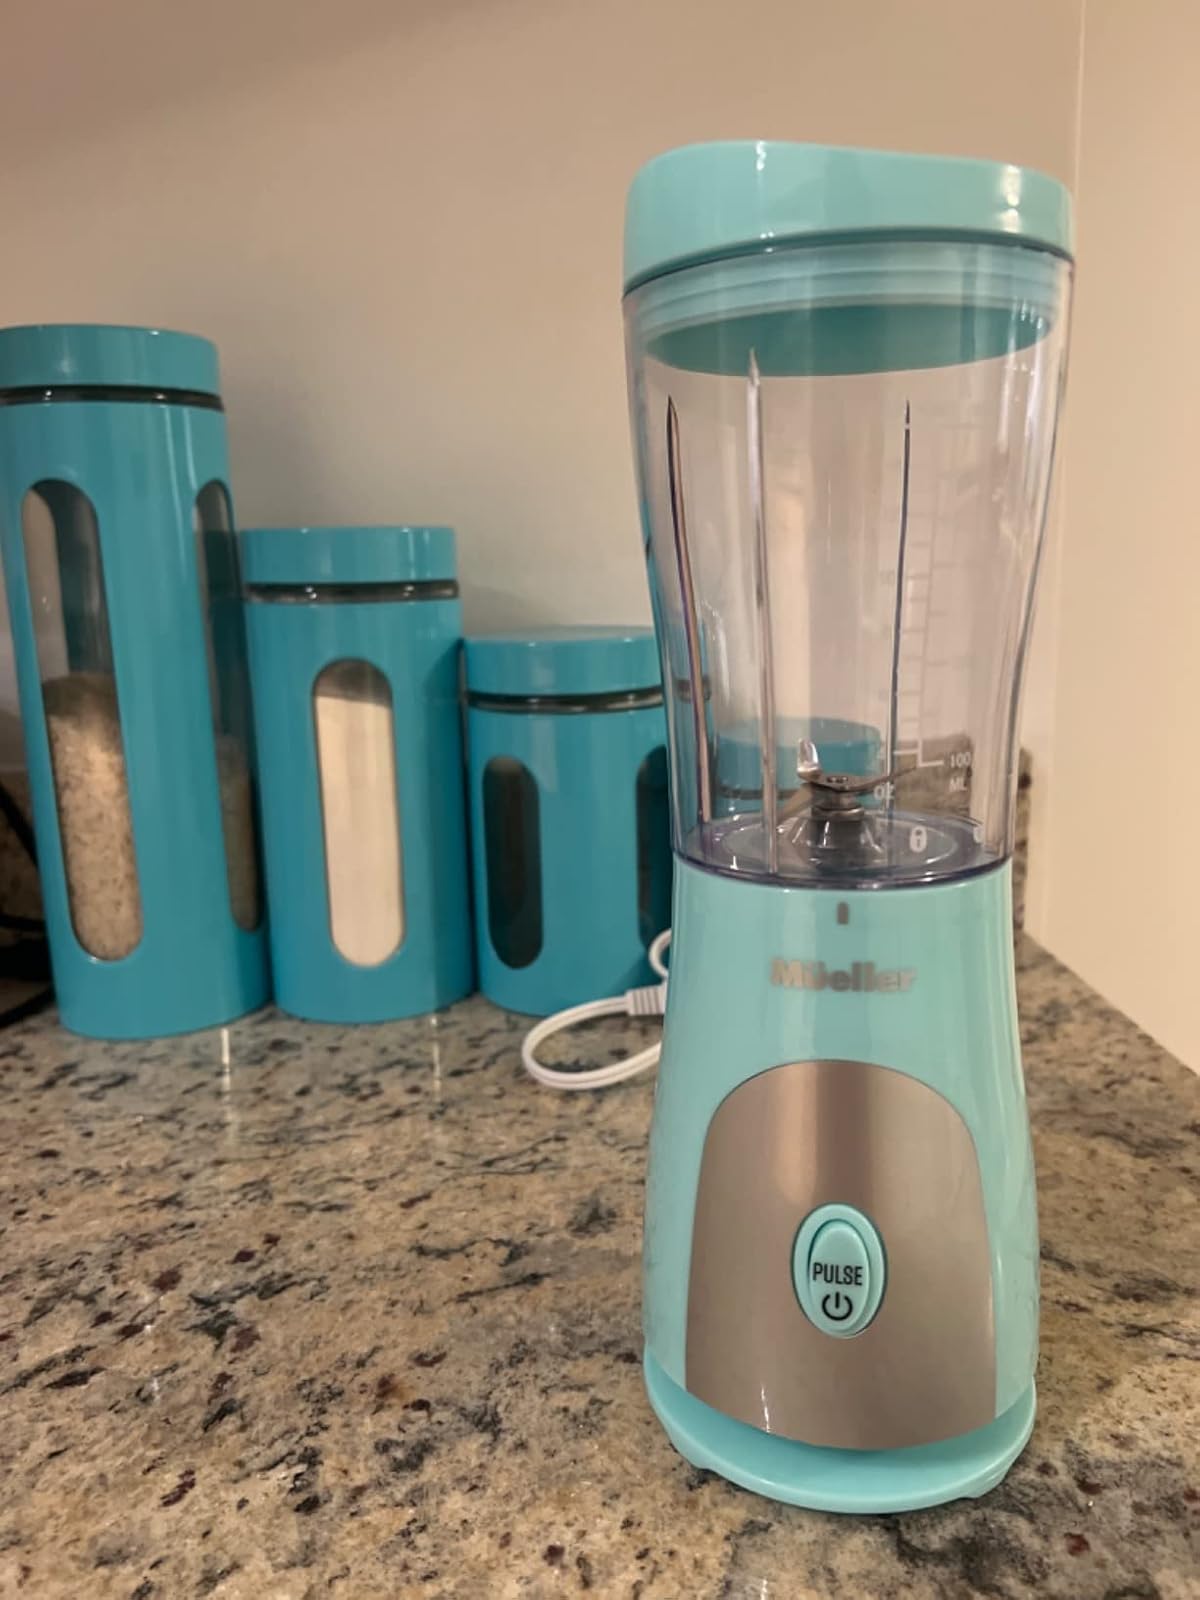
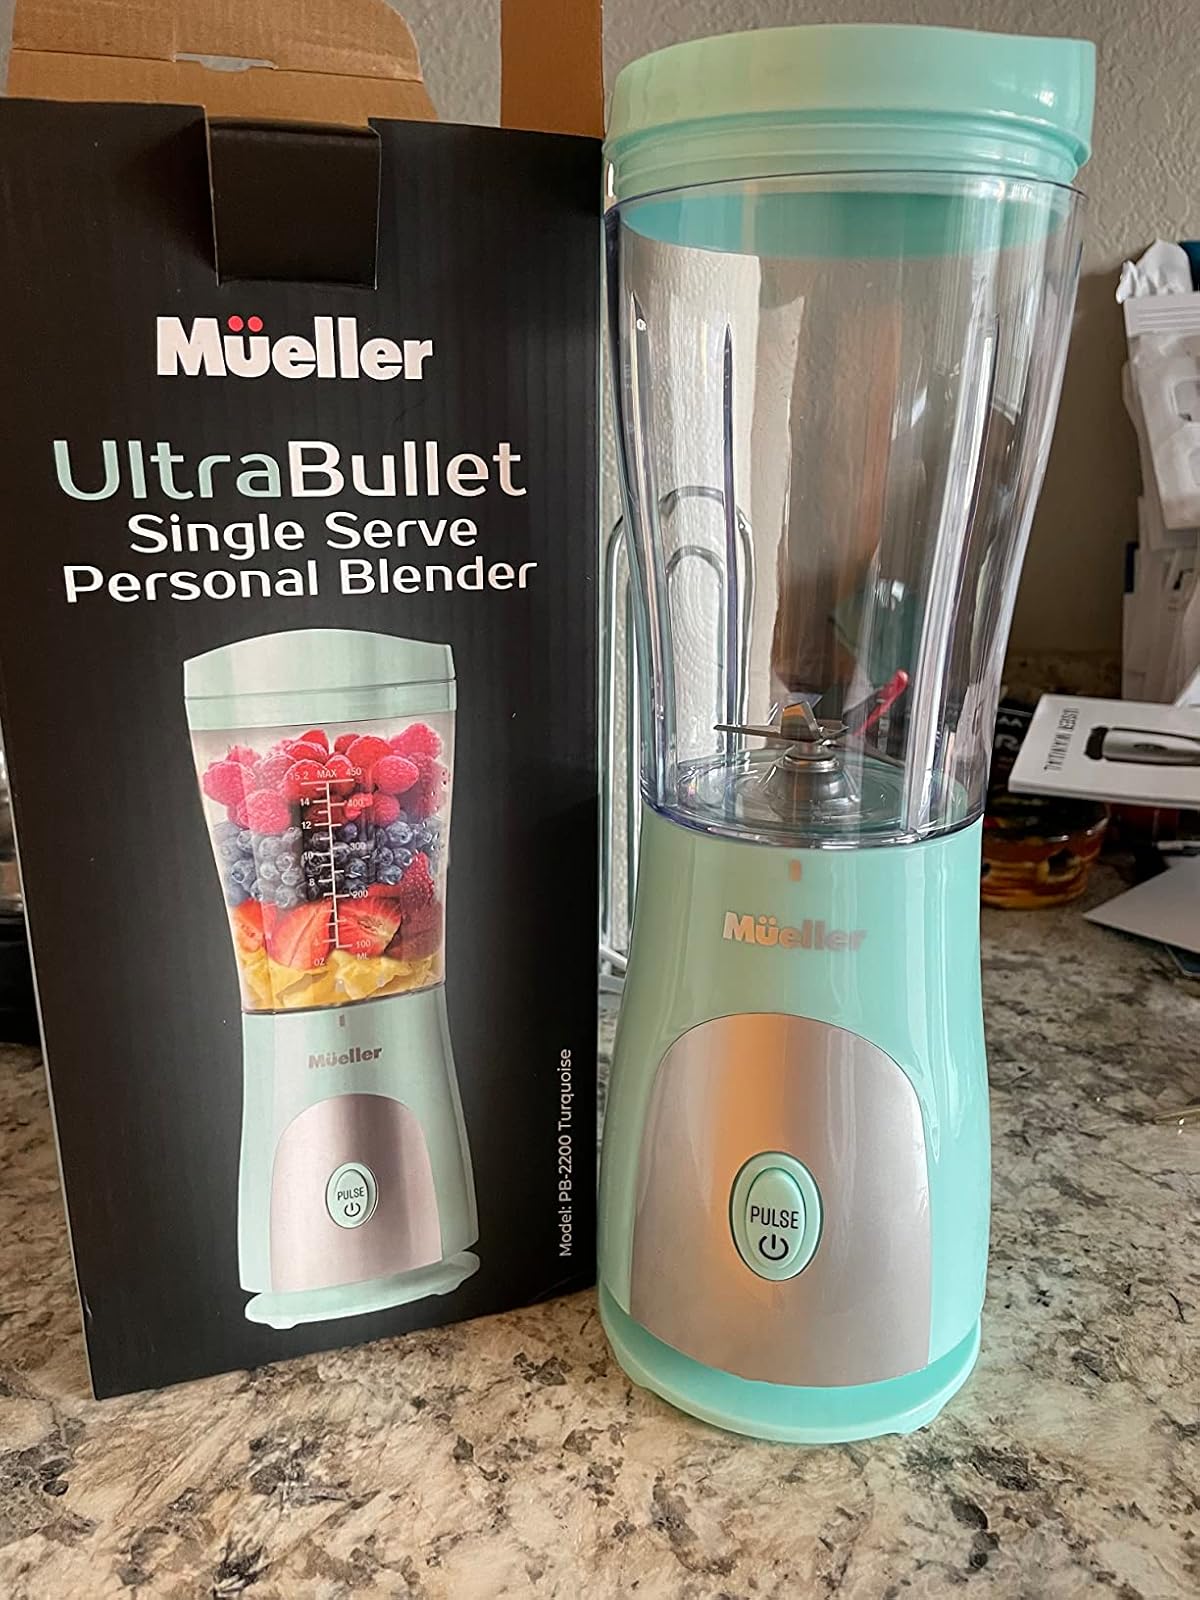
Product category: items_blender
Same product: yes